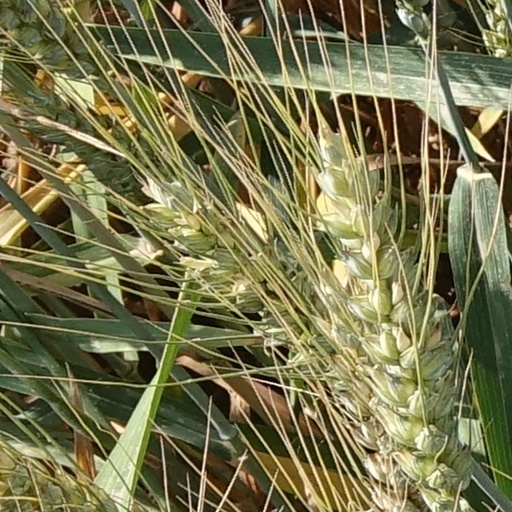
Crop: wheat